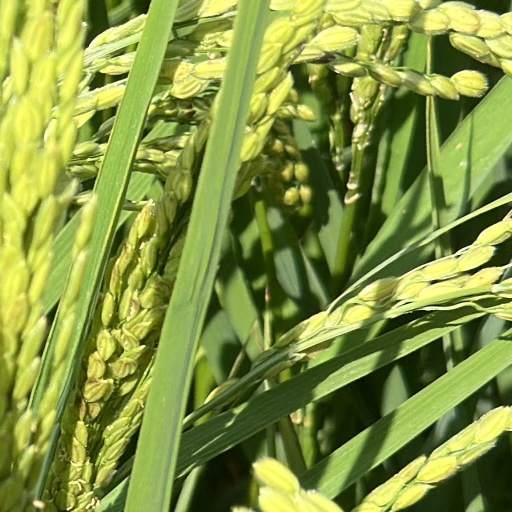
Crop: rice